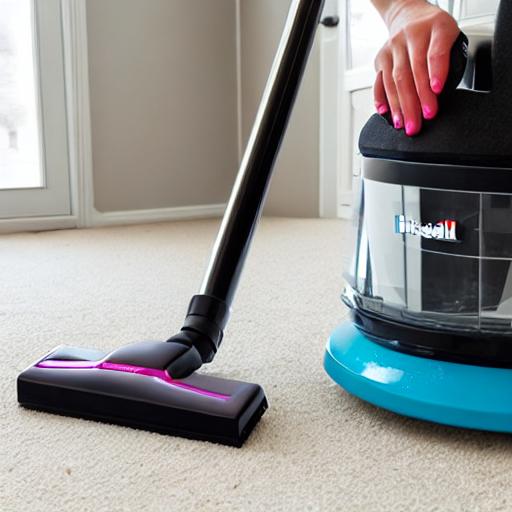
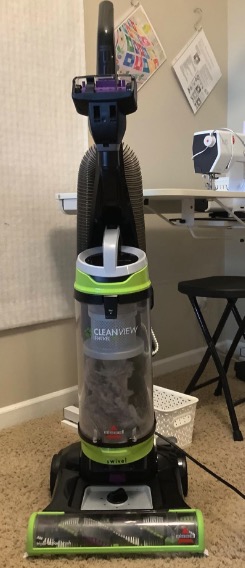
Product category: items_vacuum
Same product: no